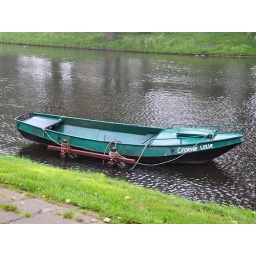
A green boat in the canal at Alkmaar.